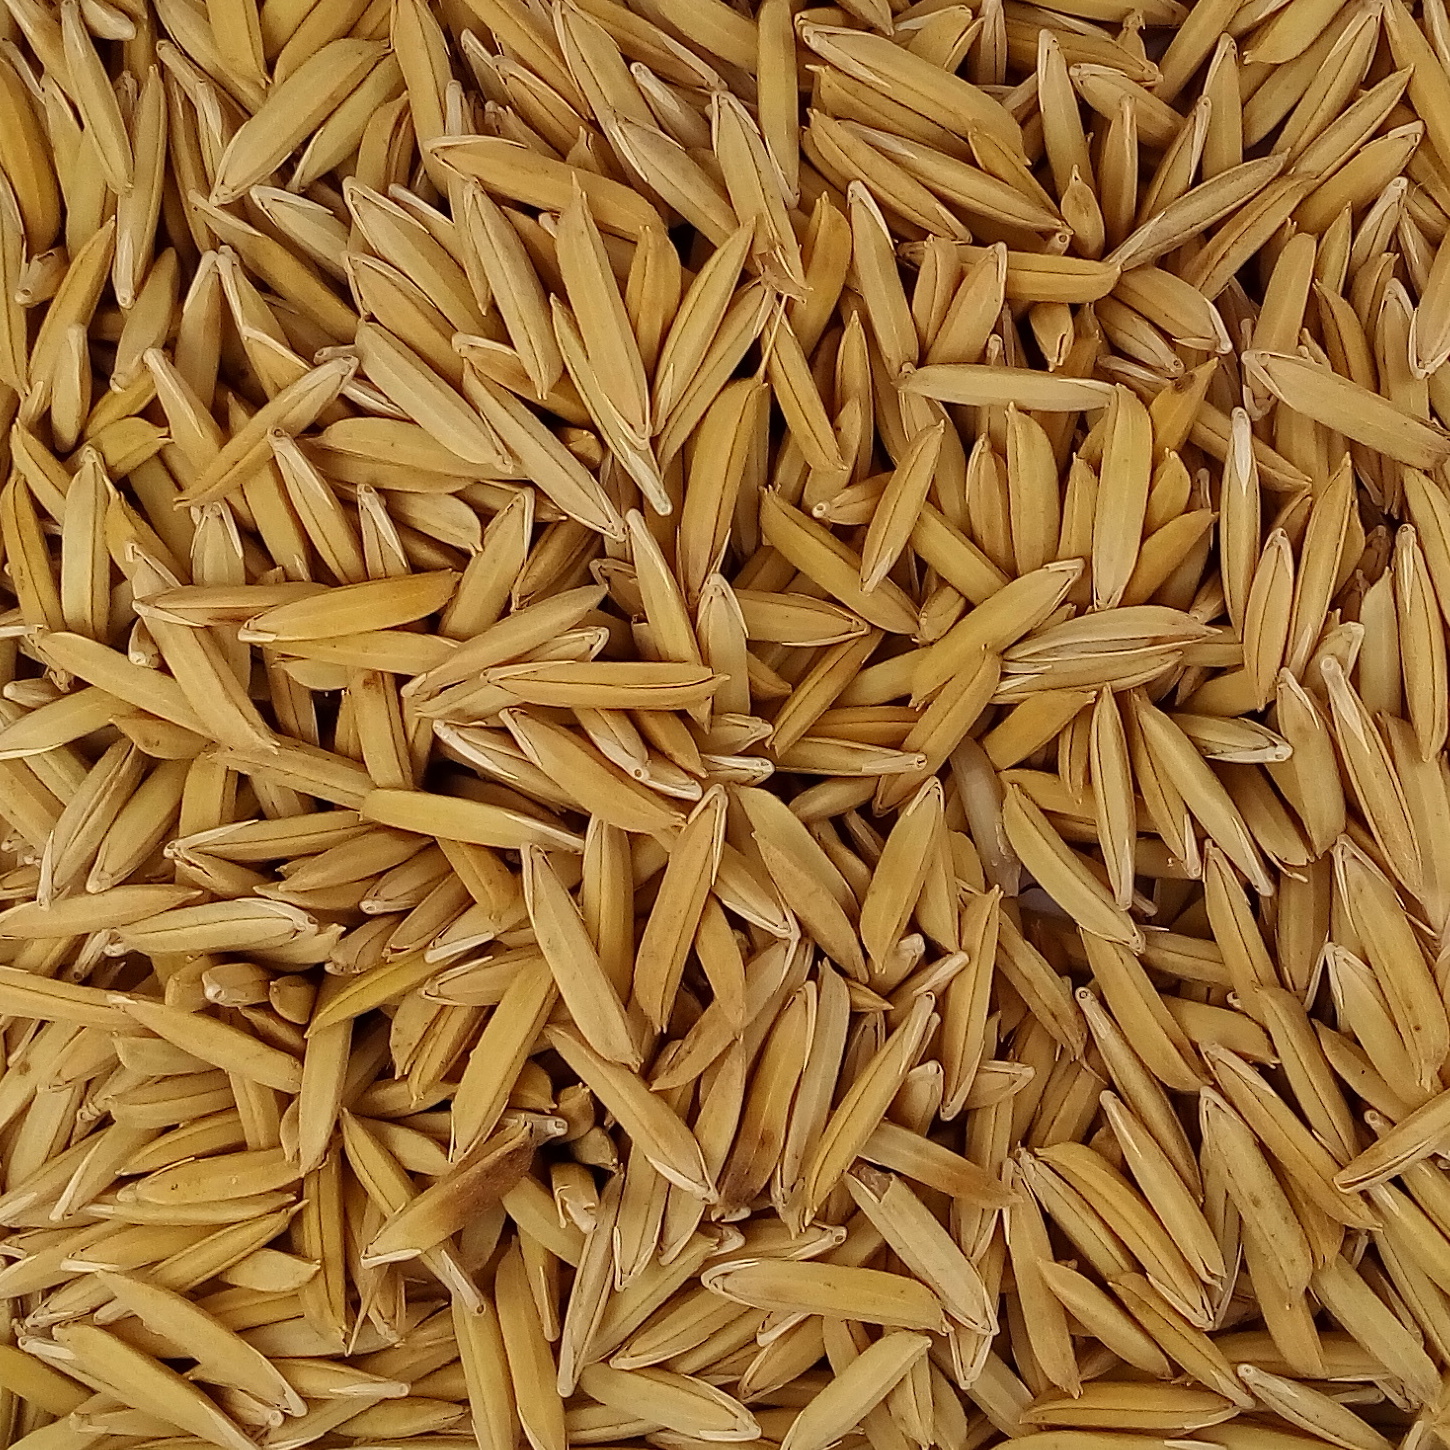
Rice seed variety: 1718